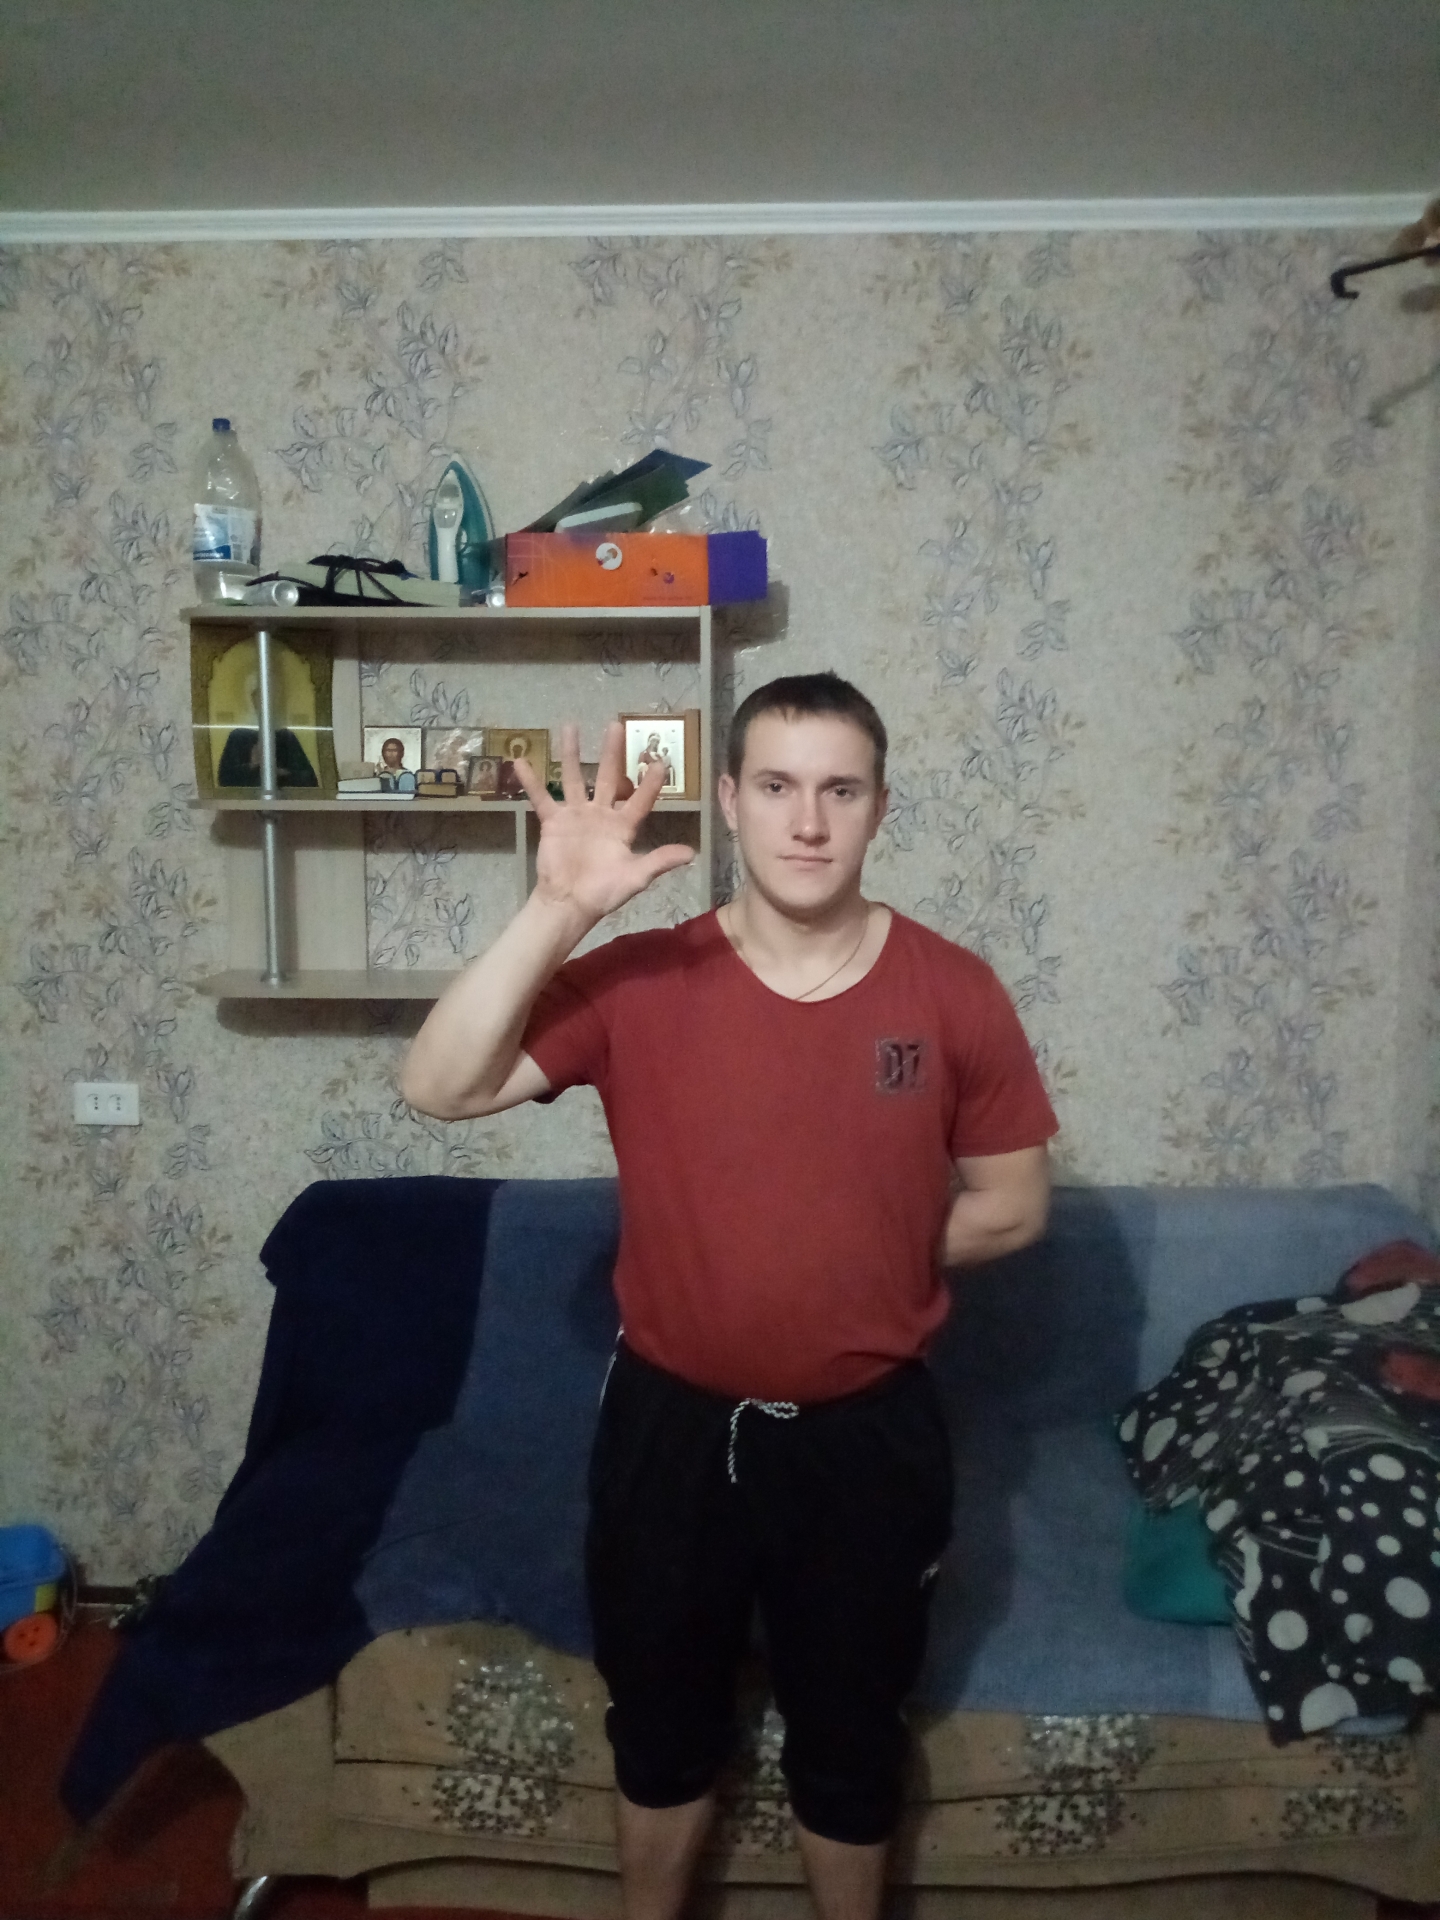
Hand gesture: palm